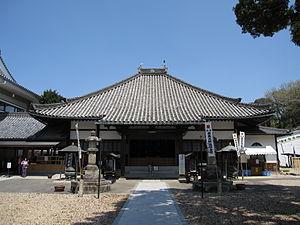
Le Kōshō-ji est un temple Shingon situé à Yagoto, Nagoya, au centre du Japon. Il fait partie de la route du pèlerinage des trente-trois Kannon d'Owari dont il est d'ailleurs la dernière étape.